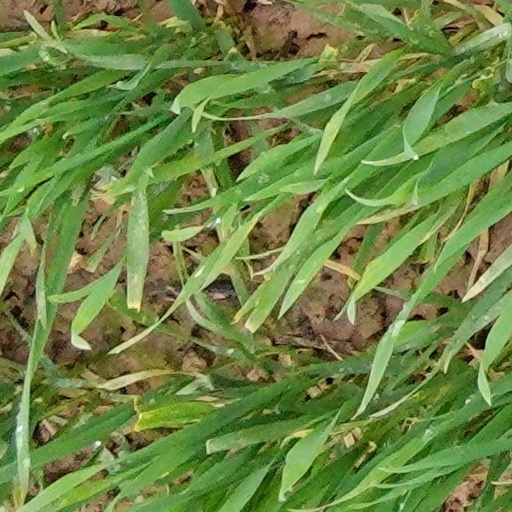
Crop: wheat